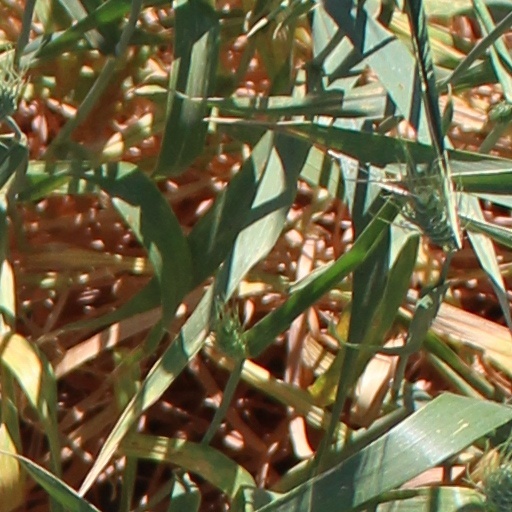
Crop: wheat